Luzon

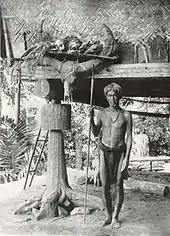
An Ifugao warrior with some of his trophies, Cordillera Mountains,

Luzon island alone has an area of , making it the world's 15th largest island. It is bordered on the west by the South China Sea ("Luzon Sea" in Philippine territorial waters), on the east by the Philippine Sea, and on the north by the Luzon Strait containing the Babuyan Channel and Balintang Channel. The mainland is roughly rectangular in shape and has the long Bicol Peninsula protruding to the southeast.